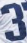
Number: 3